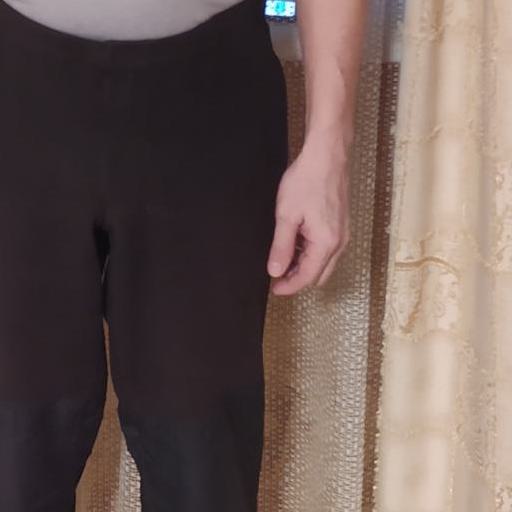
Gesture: no_gesture